Sky position (RA, Dec in degrees): 115.629, 21.687
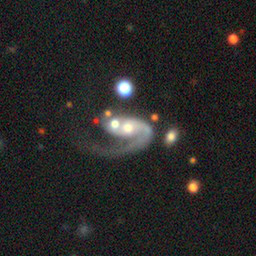
Galaxy morphology: Unbarred Loose Spiral Galaxies